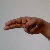
The image shows a hand gesture representing the letter 'H' in Indian Sign Language.